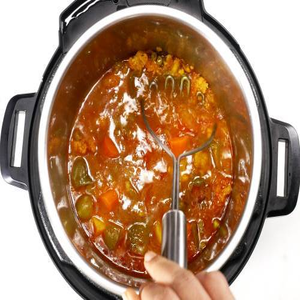
Dish: pavbhaji